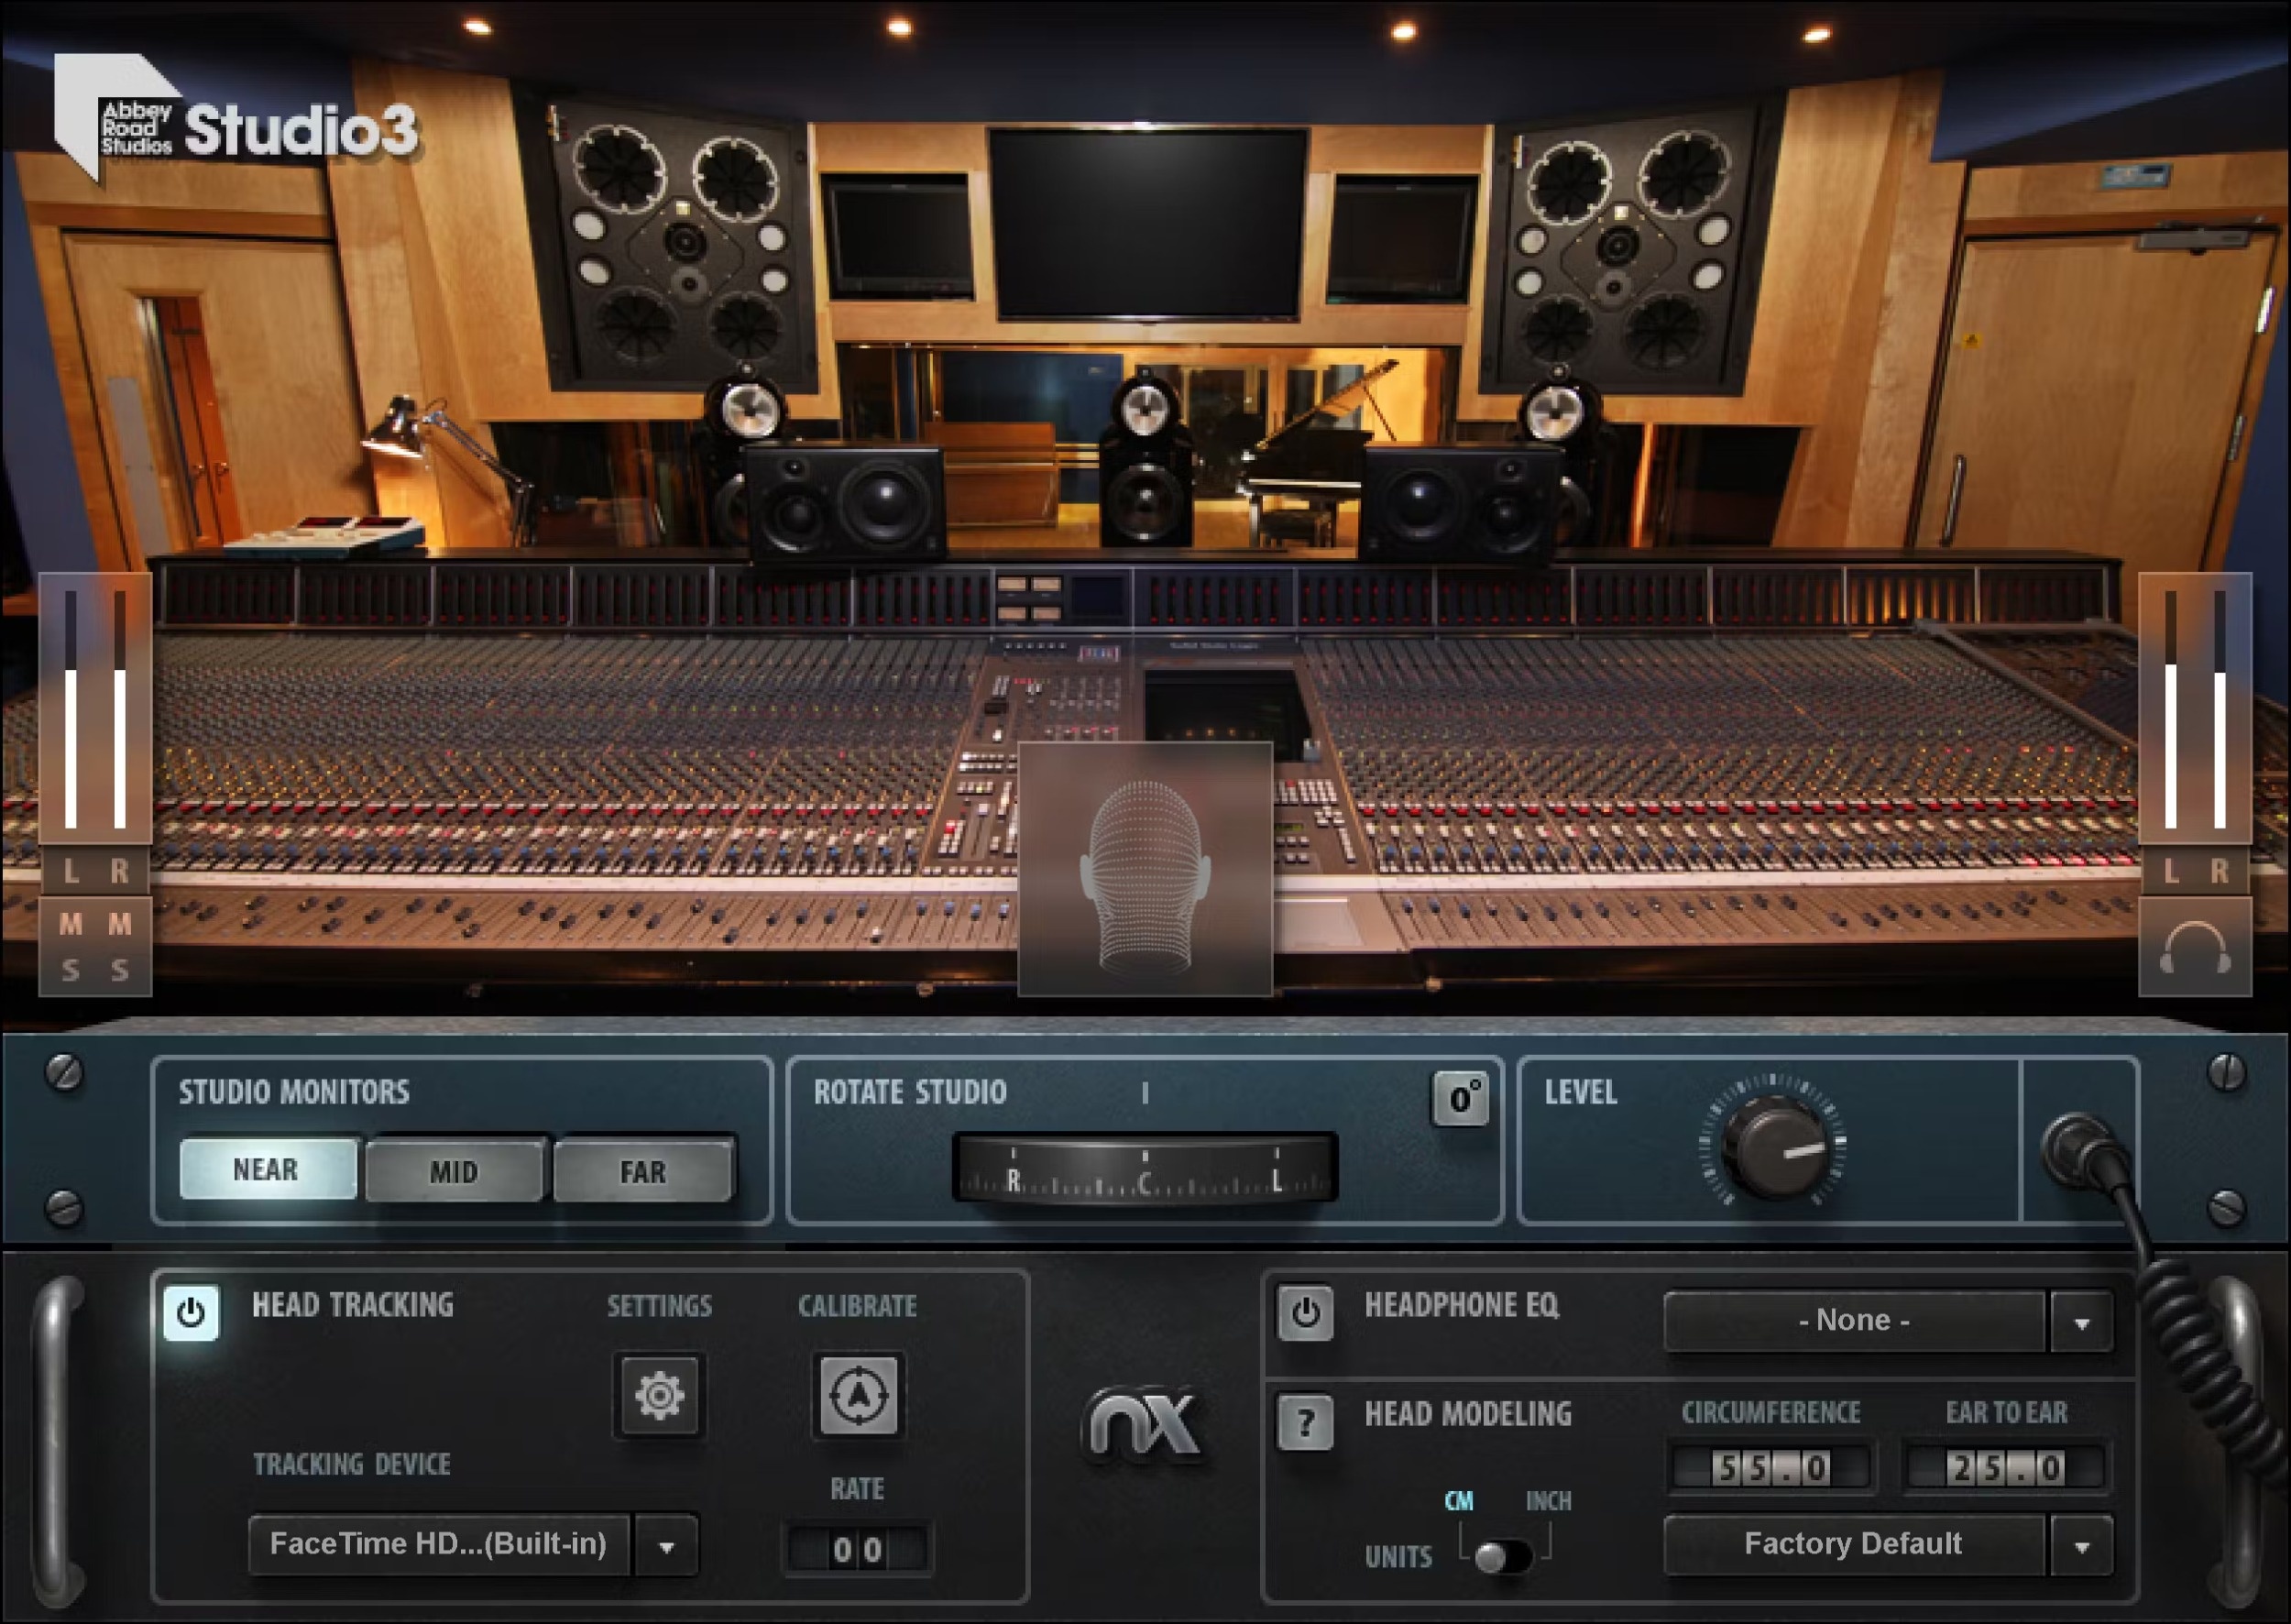
Waves Abbey Road Studio 3
Brand: Waves
The Waves Abbey Road Studio 3 plug-in brings the acoustic environment of the legendary Abbey Road Studio 3 control room to your headphones, so you can always trust the production and mixing decisions you are making. For the first time ever, you can produce, mix and hear music inside the world’s greatest studio control room—no matter where you really are. Abbey Road Studio 3: The Perfect Control Room The Abbey Road Studio 3 control room is Abbey Road Studios’ flagship mix room, designed by the world’s greatest acousticians to provide the ultimate music production and mixing environment. Contemporary mixes and remixes of the Beatles and Pink Floyd. Modern classics by Radiohead, Amy Winehouse and Kanye West. #1 chart toppers by Frank Ocean, Lady Gaga, and Florence + the Machine. All were made and perfected at Abbey Road Studio 3. Stellar Acoustics Recreated on Headphones The Waves Abbey Road Studio 3 plug-in is based on precision 360° impulse response measurements of the Studio 3 control room, combined with Waves’ pioneering Nx technology for immersive spatial audio. The plug-in recreates—in glorious three-dimensional sound over any set of headphones—the same stellar audio qualities that make Studio 3 the perfect acoustic environment for music mixing and production: The same supreme clarity of stereo and surround imageThe same acoustic response unveiling every detail in your sessionsThe same well-balanced sustain across the full frequency spectrumThe same accurate low-end sustain—a hallmark of the world’s best studio control roomsThe same combination of impeccable room acoustics and state-of-the-art near-field, mid-field and far-field speakers. Produce and Mix with Greater Confidence With the Abbey Road Studio 3 plug-in: You have the ultimate reference environment on headphones You can better judge mix depth, panning, reverb, low end response and more, over any pair of headphones You can better predict how your headphone sessions will translate to speaker systems of all types The Abbey Road Studio 3 plug-in also delivers full 7.1 and 5.1 surround sound, modeled after the studio’s original surround setup. You can work professionally on surround mixes—using any stereo headphones. Perfect Reference—Anywhere, Anytime Abbey Road Studio 3 is useful in a wide range of scenarios: If you don’t have a perfectly treated mix room—now you do If you do have a great room—now you have the world’s best control room for extra reference If you’re on the go—you can take Abbey Road Studio 3 with you If you collaborate with others—now you all have the same acoustic environment to refer to when sending sessions back and forth If you need to create a 5.1 or 7.1 mix without access to a full set of surround speakers—now you can do so on headphones, before going into a surround studio for final tweaks No matter how good or bad your current mixing and music production environment is, Abbey Road Studio 3 will give you an impeccable environment to reference your sessions—on headphones.
Category: Software > Computer Software > Multimedia & Design Software > Sound Editing Software